Unforgiven (2001)

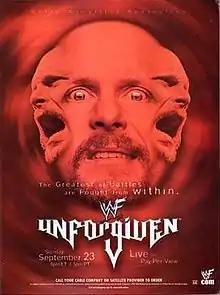
Promotional poster featuring Stone Cold Steve Austin

The 2001 Unforgiven was the fourth annual Unforgiven professional wrestling pay-per-view (PPV) event produced by the World Wrestling Federation (WWF, now WWE). It took place on September 23, 2001, at the Mellon Arena in Pittsburgh, Pennsylvania. It was the final Unforgiven event held under the WWF name as the promotion was renamed to World Wrestling Entertainment (WWE) in May 2002. It was also the last Unforgiven held before the introduction of the brand extension in March 2002.